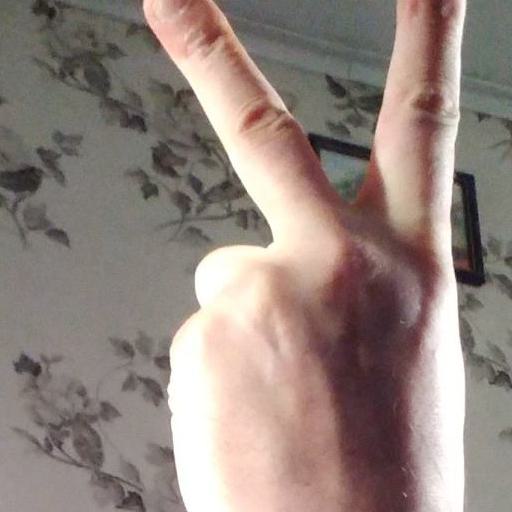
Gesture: peace_inverted